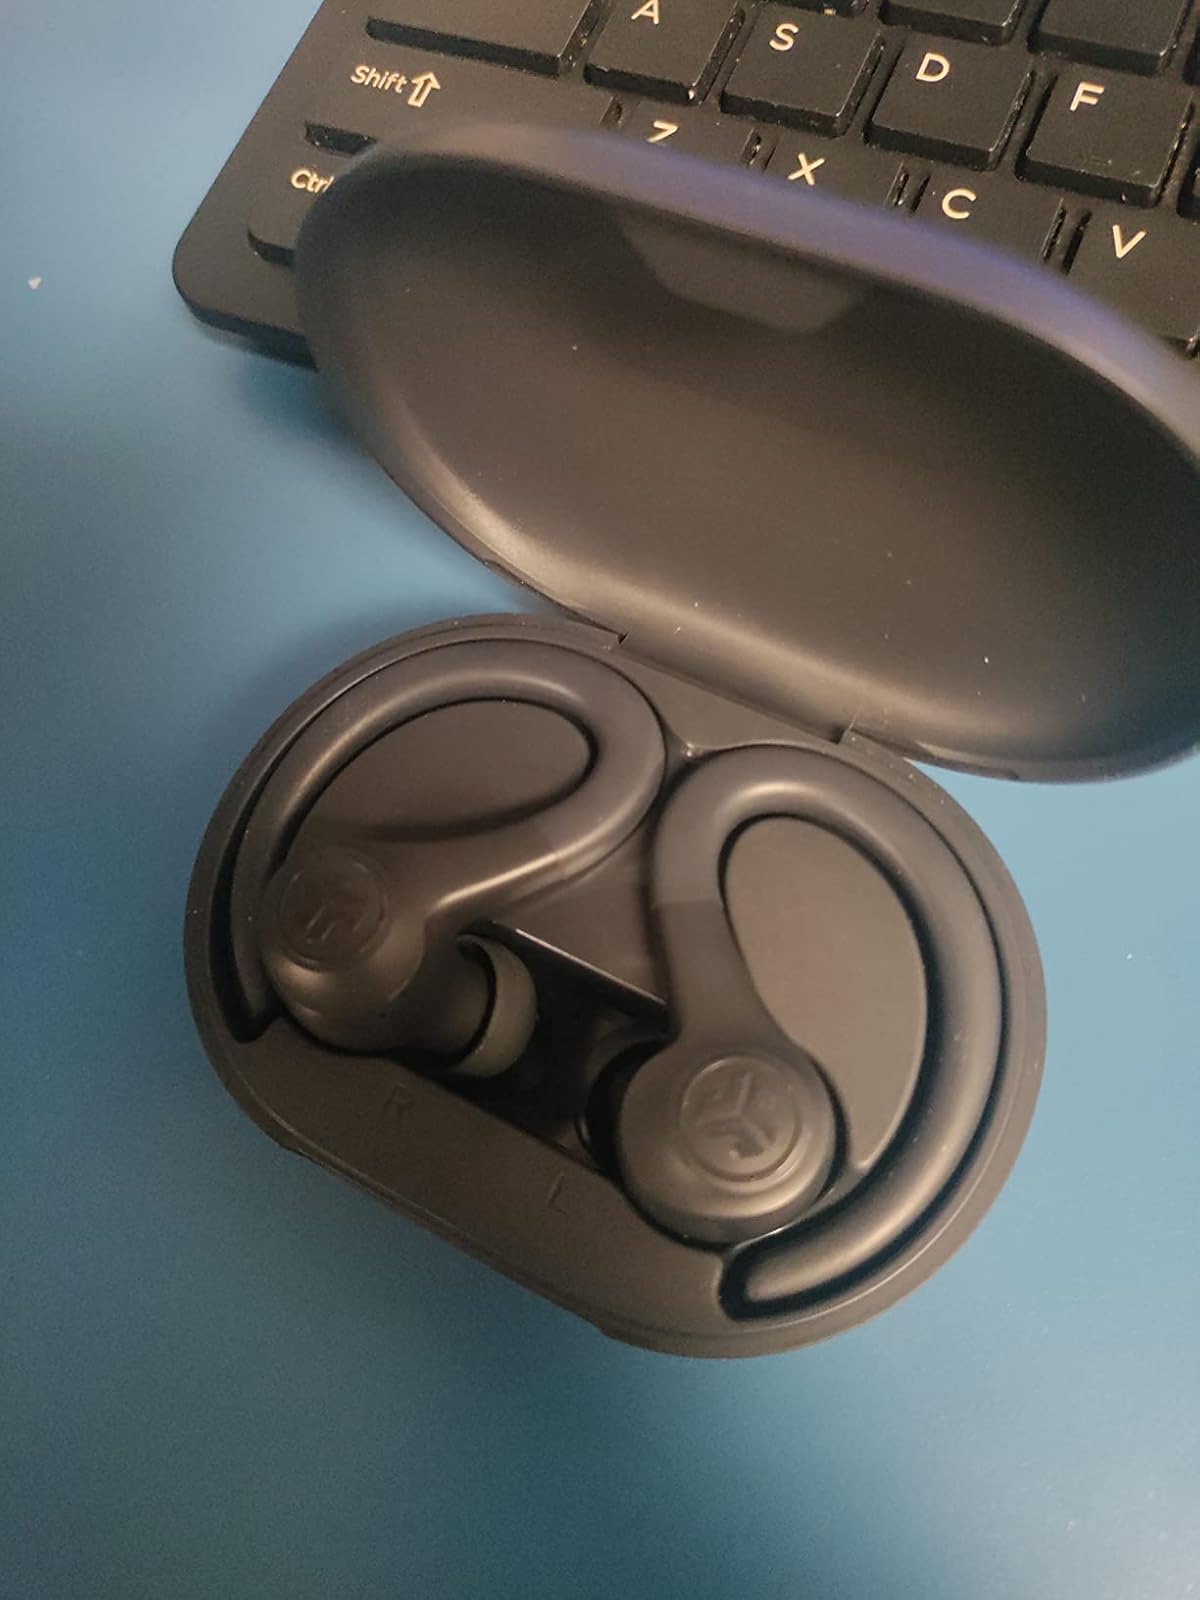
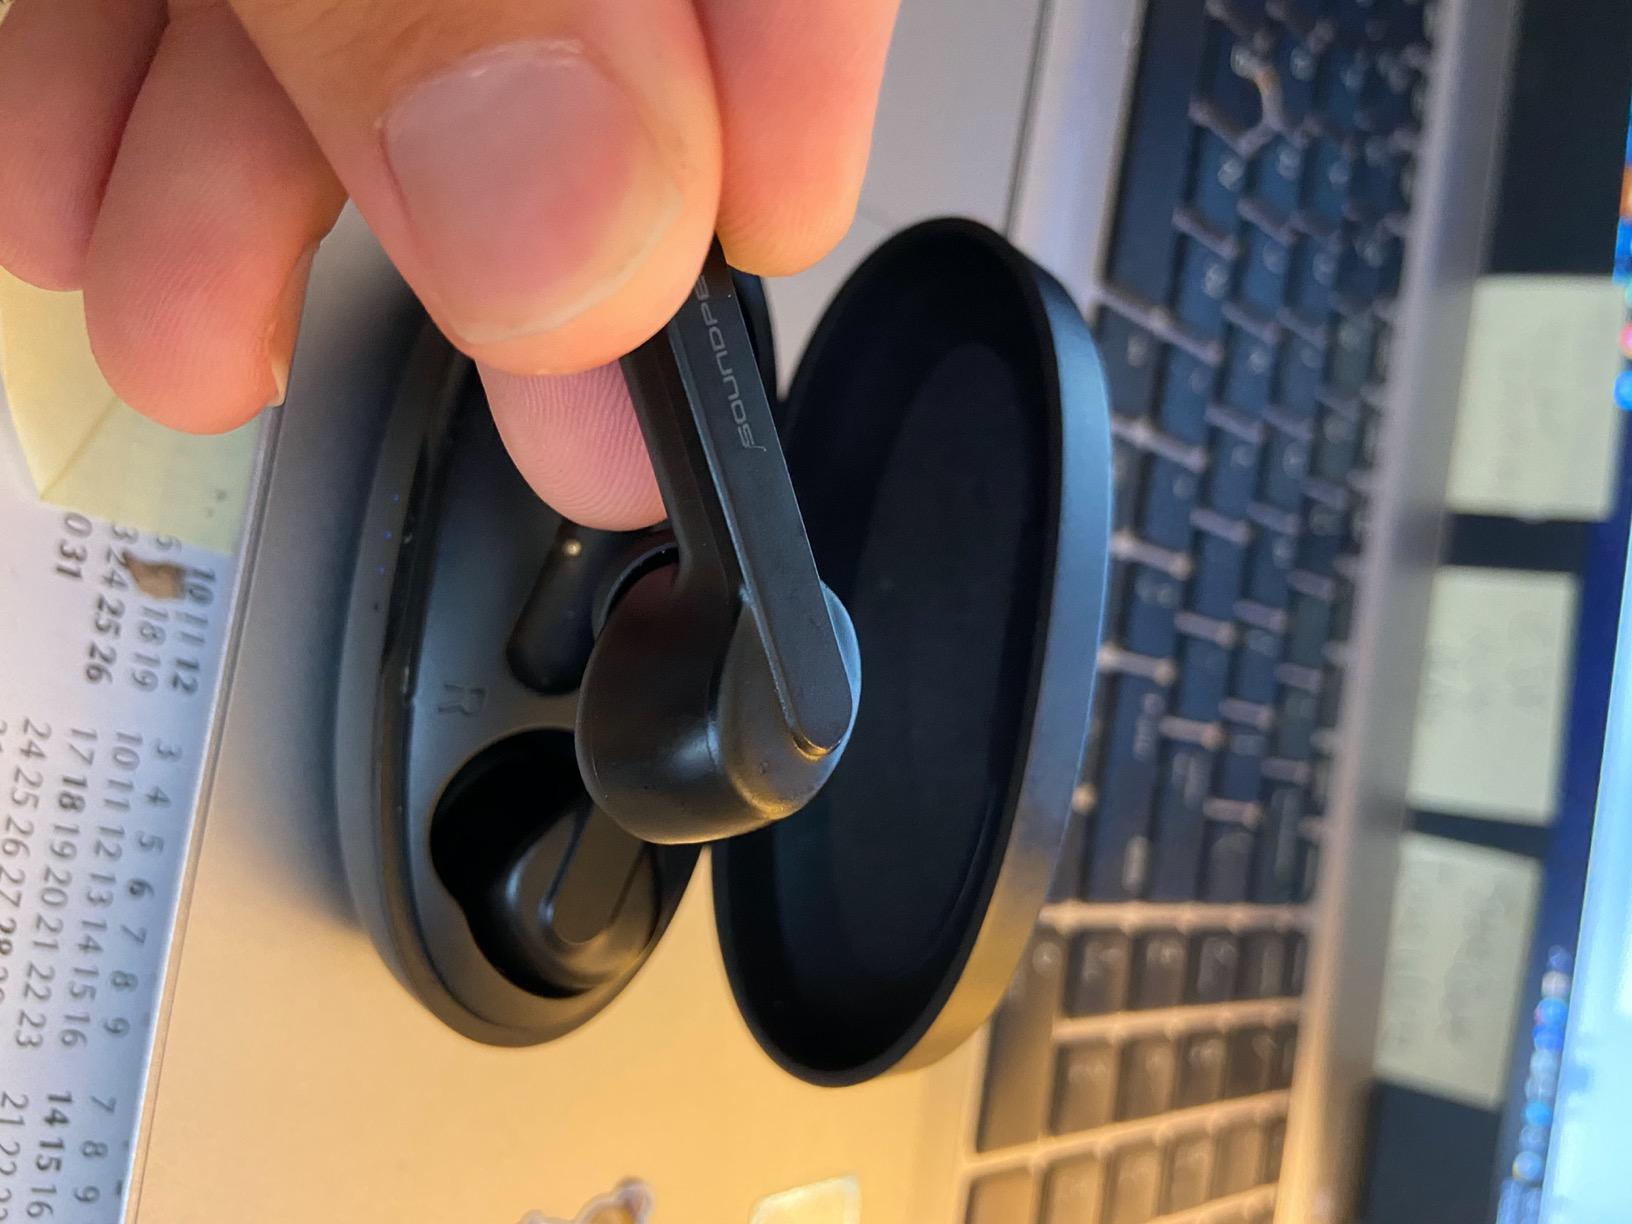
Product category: earbuds
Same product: no